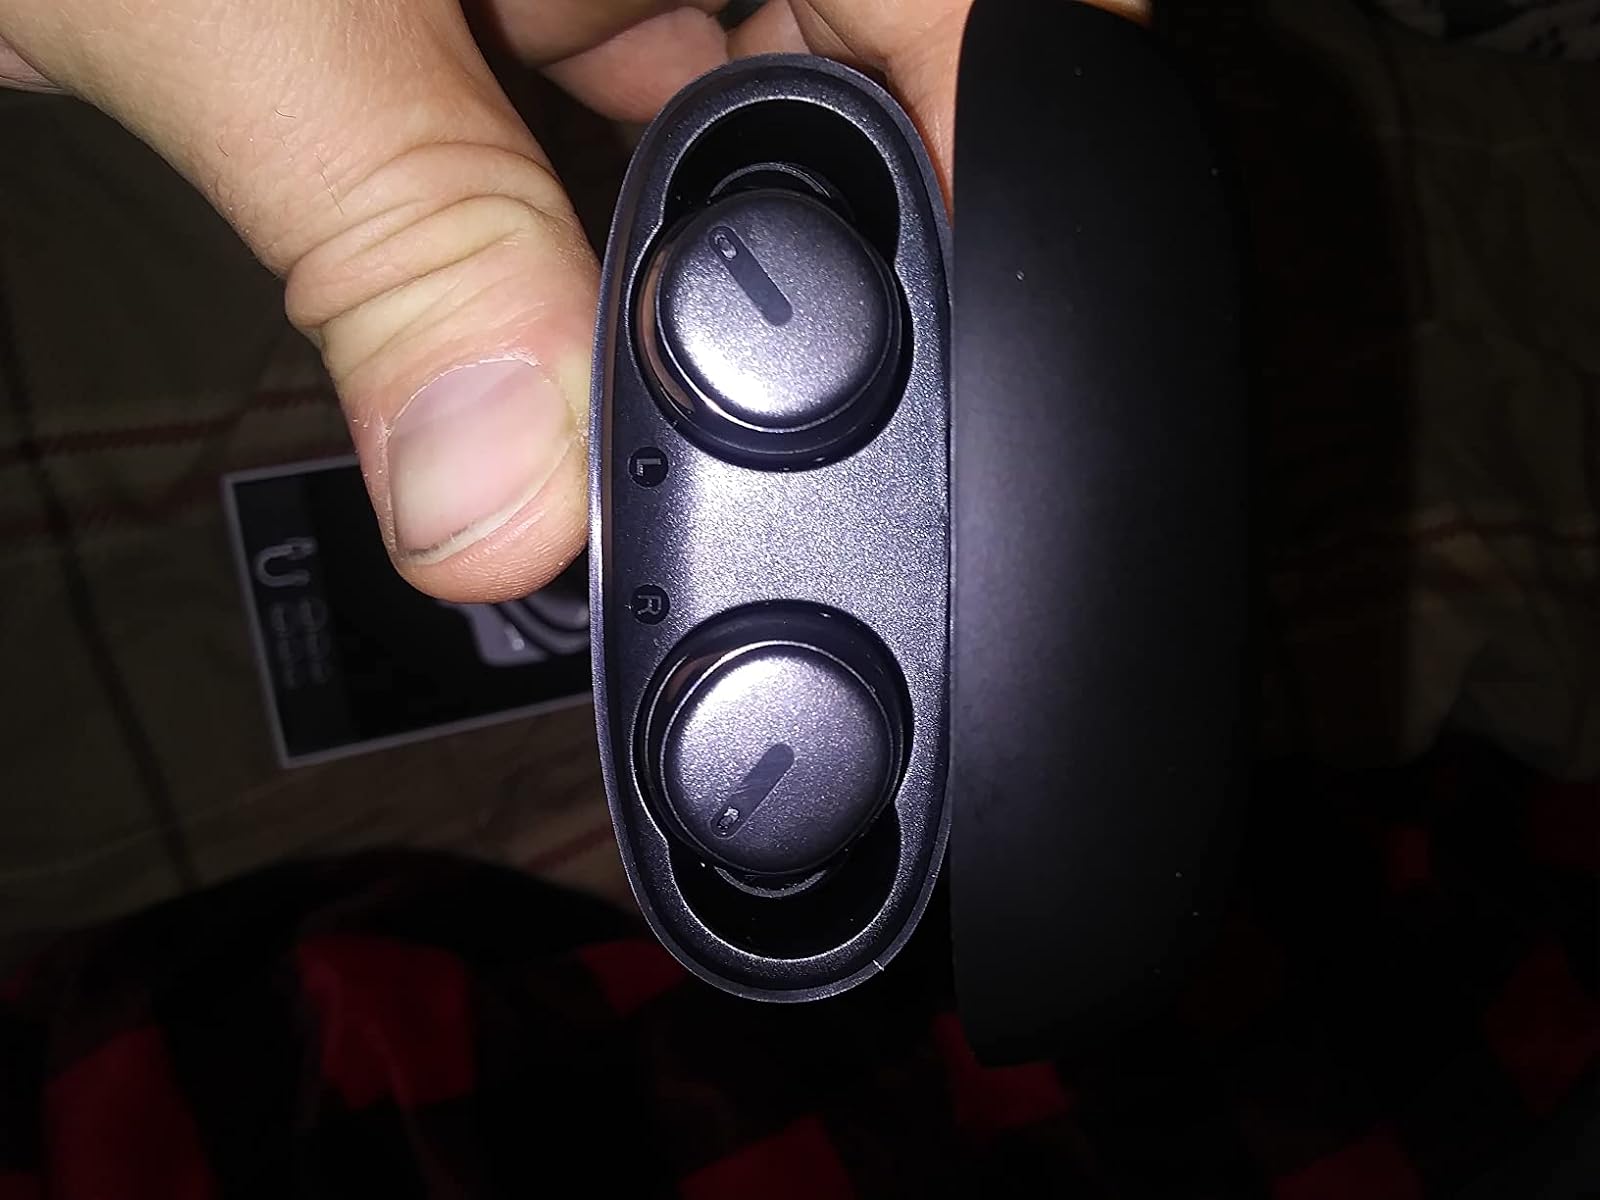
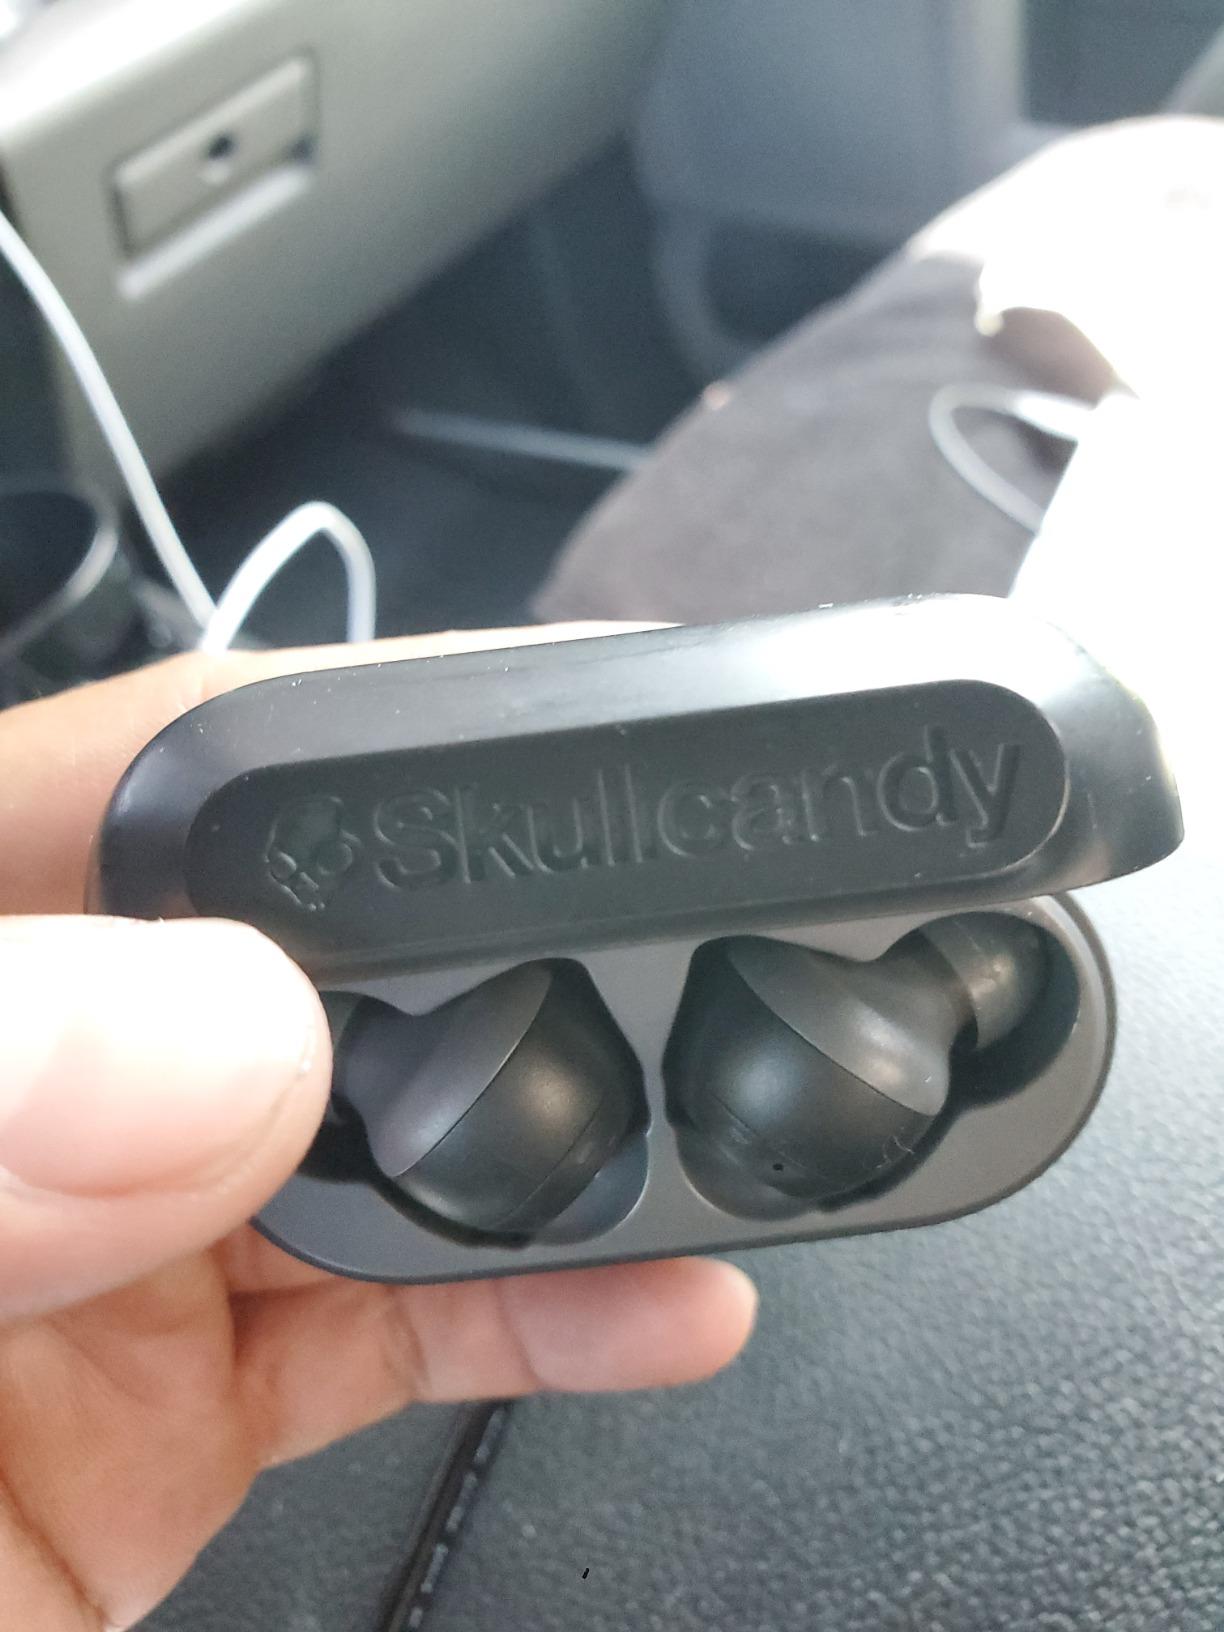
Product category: earbuds
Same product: no